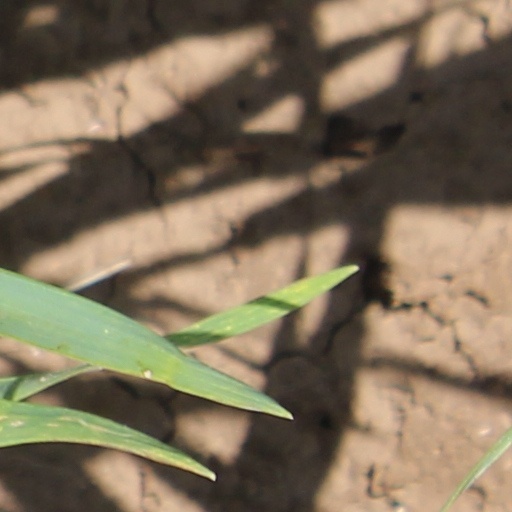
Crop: wheat